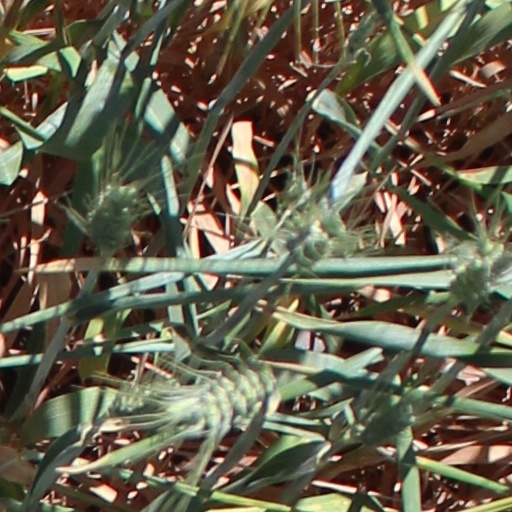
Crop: wheat